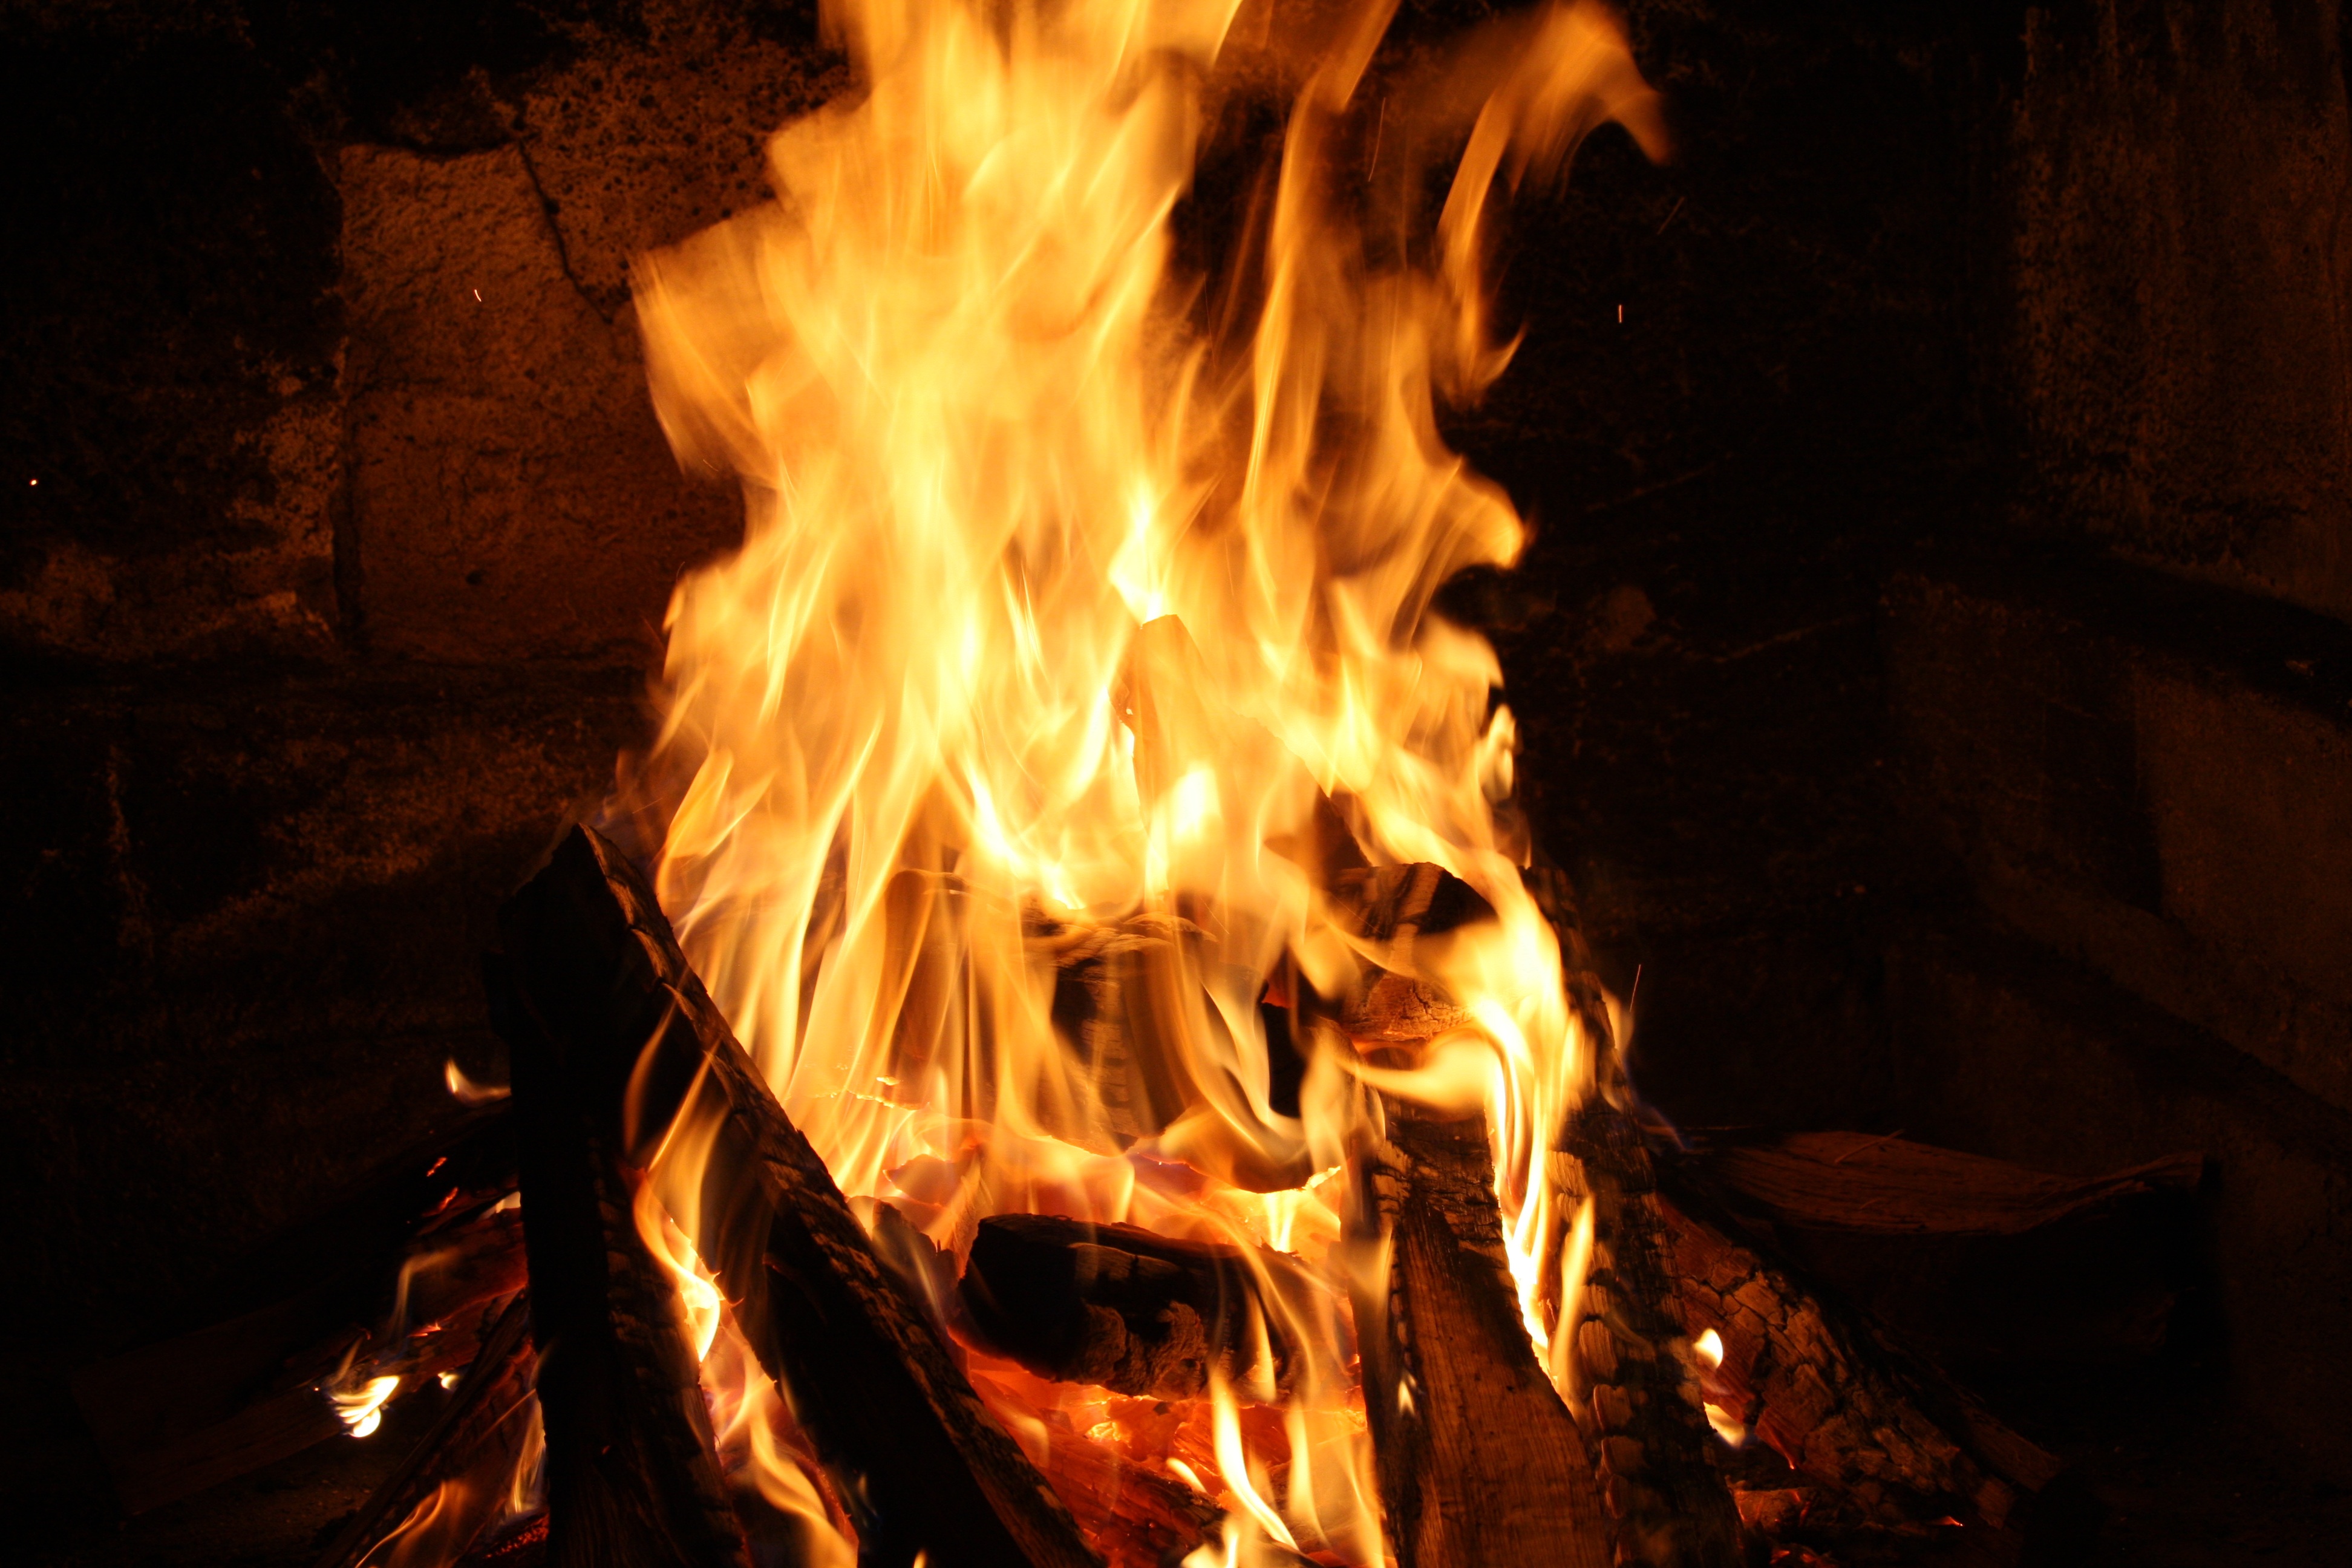
wood, flame, fire, campfire, barbecue, bonfire